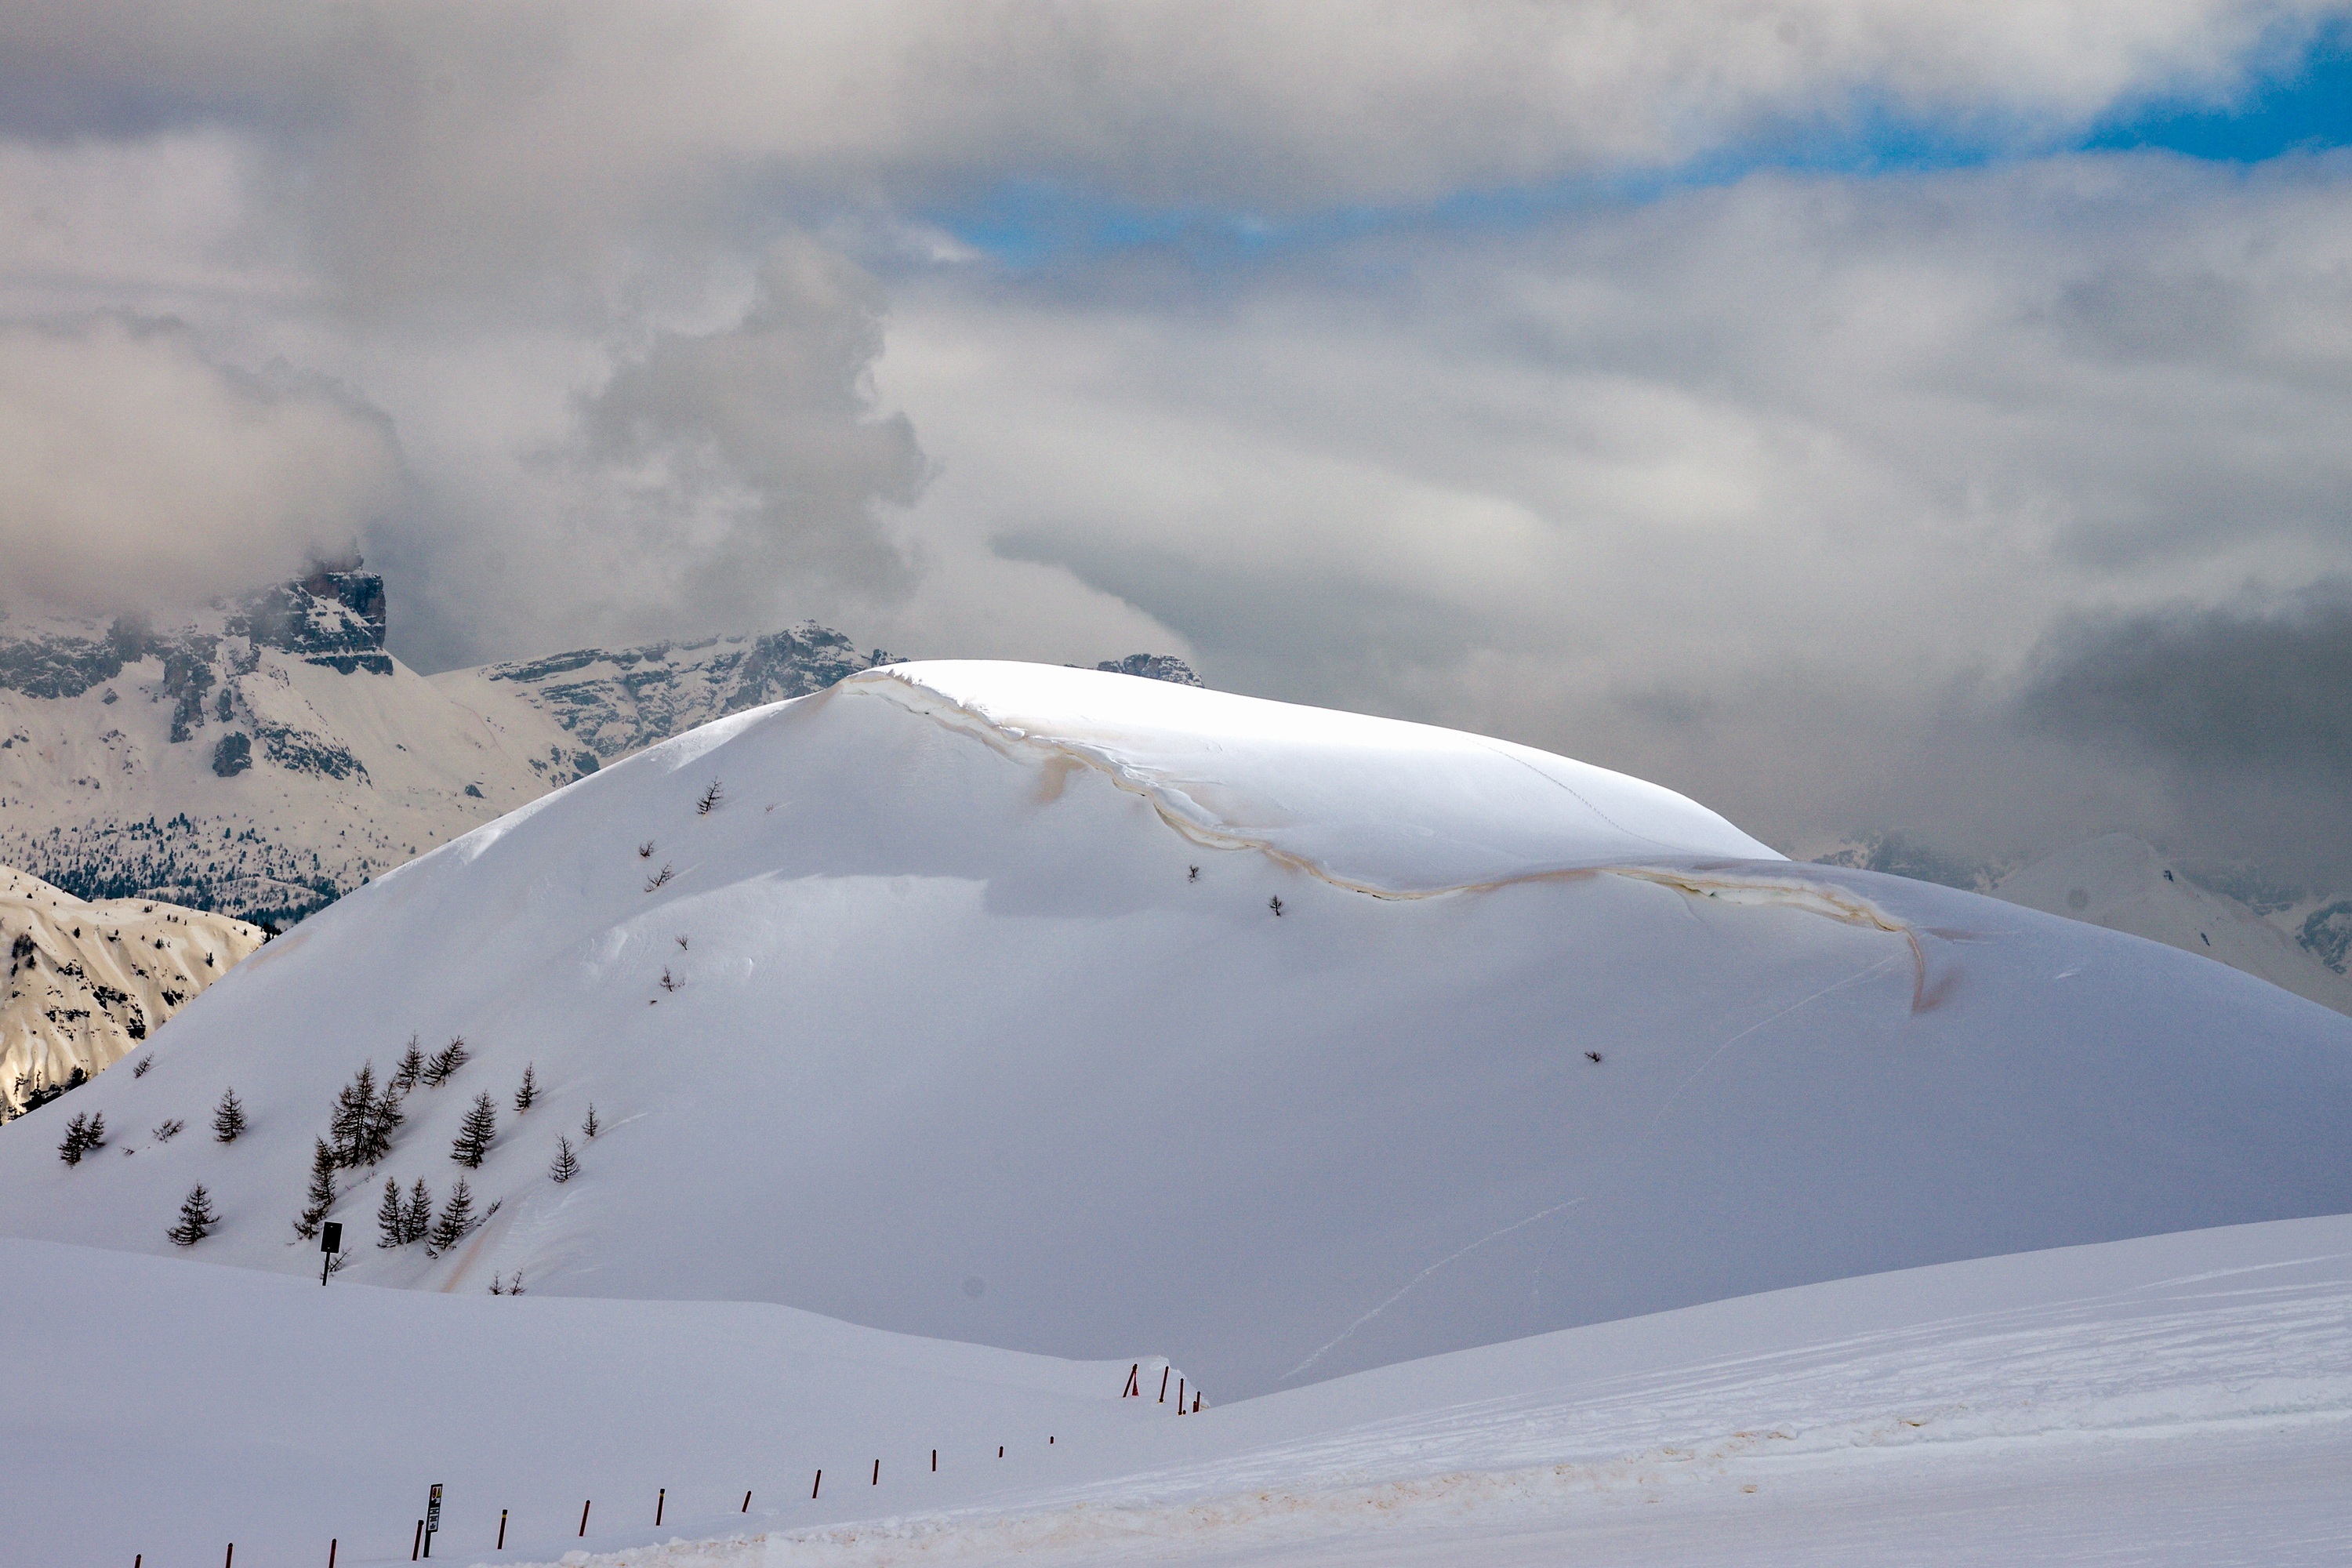
mountain, snow, cold, winter, cloud, white, mountain range, weather, italy, skiing, season, ridge, summit, winter landscape, alps, plateau, veneto, piste, sci, dolomites, belluno, landform, ski touring, arabba, ski mountaineering, geographical feature, mountainous landforms, geological phenomenon, dolomiti superski